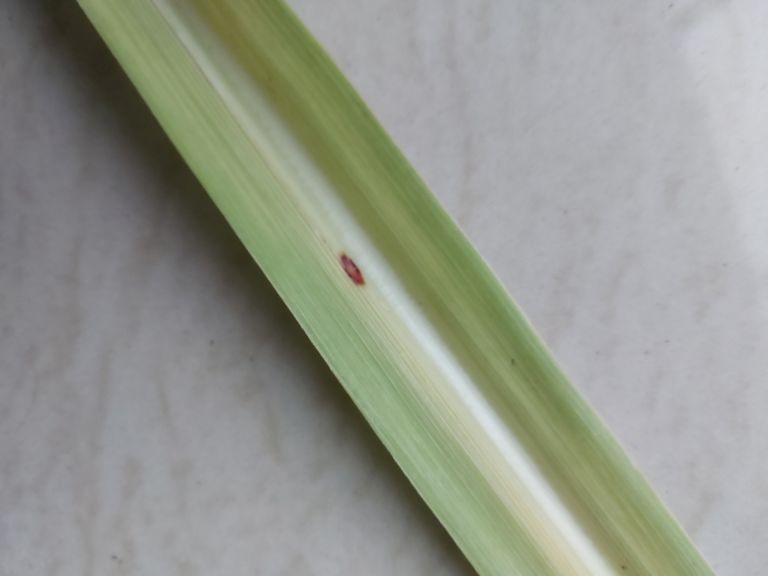
Label: Brown Spot